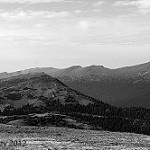
Label: B & W